George Eastman

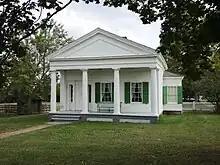
Eastman's boyhood home, relocated from Waterville to the Genesee Country Village and Museum

Eastman was born in Waterville, New York, as the youngest child of George Washington Eastman and Maria Eastman (née Kilbourn), at the farm which his parents had bought in 1849. He had two older sisters, Ellen Maria and Katie. He was largely self-educated, although he attended a private school in Rochester after the age of eight.